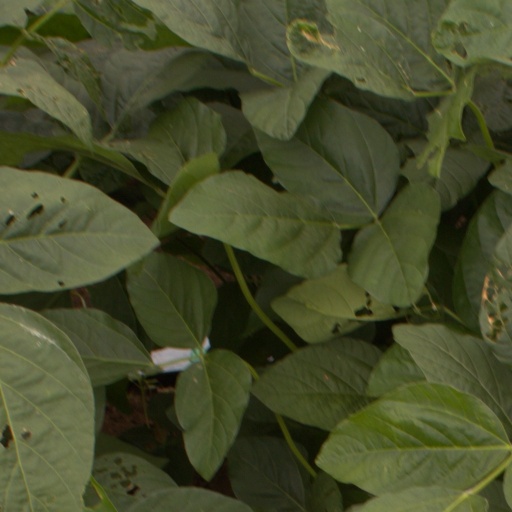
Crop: soybean